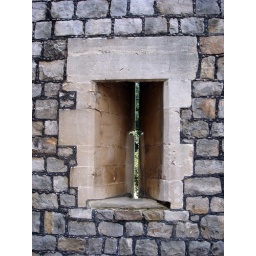
Curtain wall window and shiny rocks in the mortar between wall stones